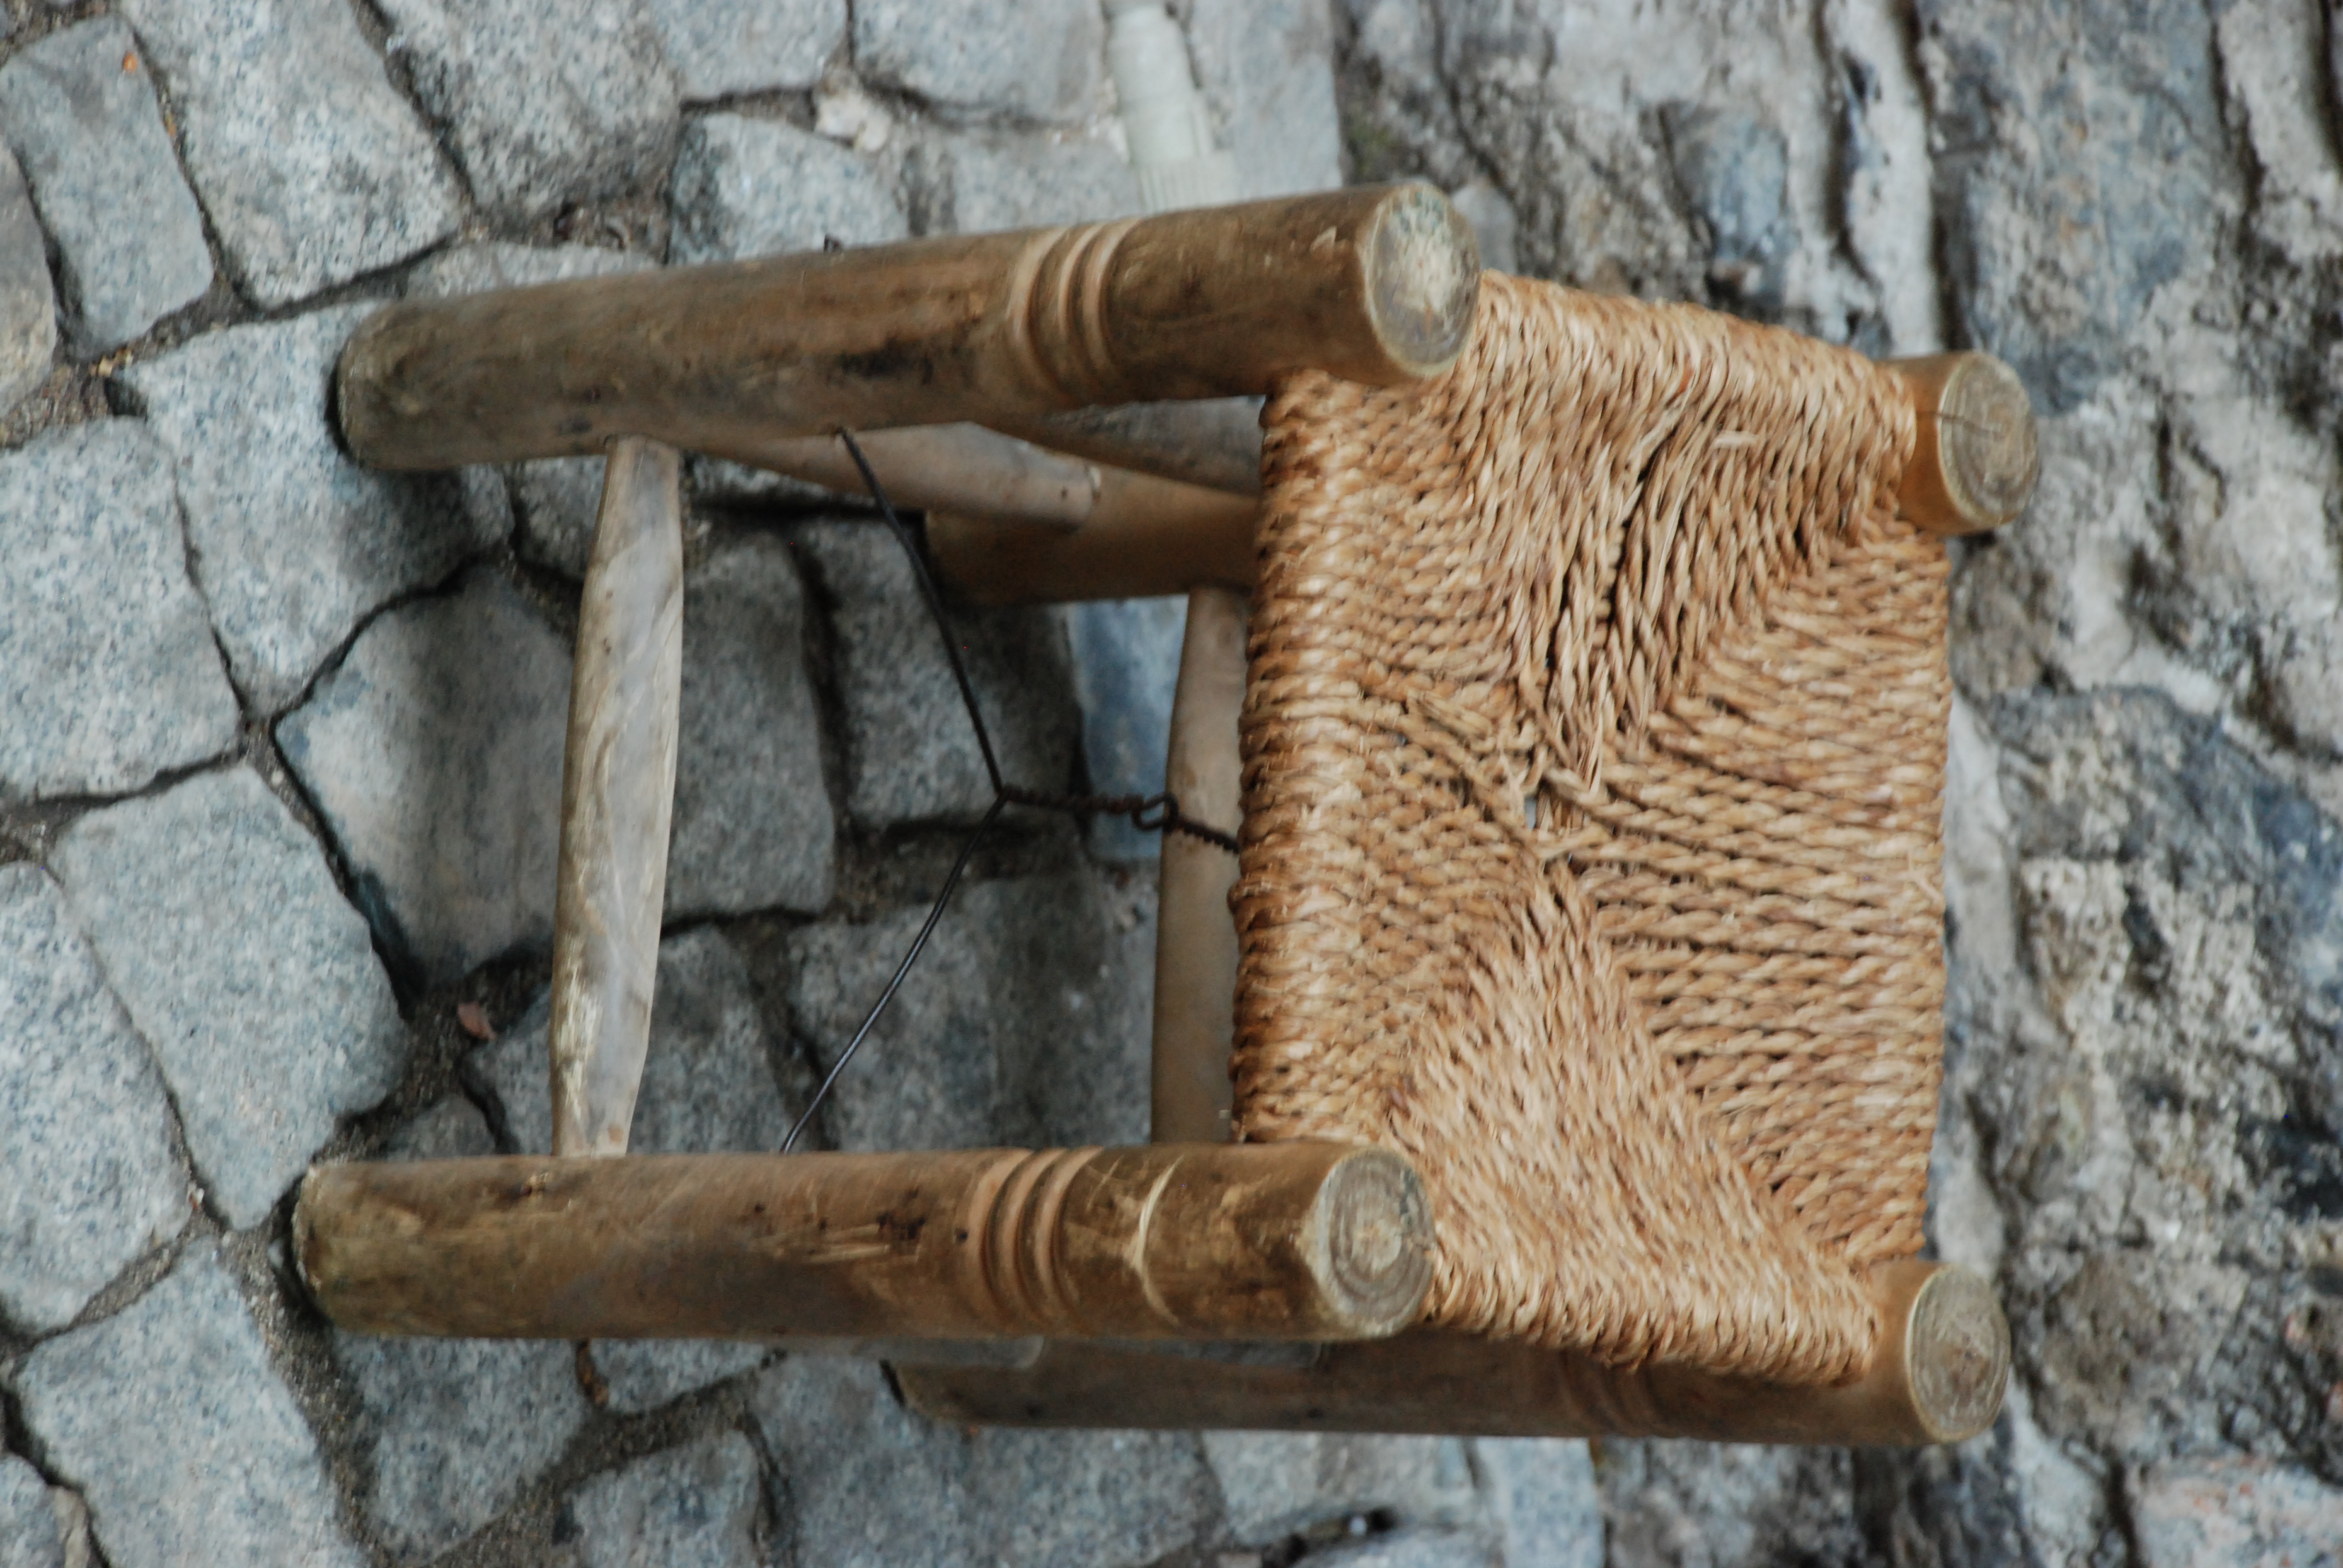
table, wood, chair, stool, nikon, furniture, sculpture, art, turkey, carving, d80, turkei, nikond80, turkiye, turquia, turchia, man made object, ancient history